Phenylalanine hydroxylase

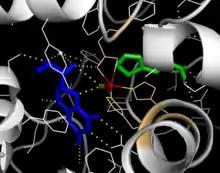
Model of the active site of PAH bound to BH4, ferrous, and a phenylalanine analogue. (from PDB 1KW0) Phenylalanine analogue, BH4, iron, Fe(II)-coordinated His and Glu residues

Formation and cleavage of the iron-peroxypterin bridge. Although evidence strongly supports Fe(IV)=O as the hydroxylating intermediate, the mechanistic details underlying the formation of the Fe(II)-O-O-BH bridge prior to heterolytic cleavage remain controversial. Two pathways have been proposed based on models that differ in the proximity of the iron to the pterin cofactor and the number of water molecules assumed to be iron-coordinated during catalysis. According to one model, an iron dioxygen complex is initially formed and stabilized as a resonance hybrid of FeO and FeO. The activated O then attacks BH, forming a transition state characterized by charge separation between the electron-deficient pterin ring and the electron-rich dioxygen species. The Fe(II)-O-O-BH bridge is subsequently formed. On the other hand, formation of this bridge has been modeled assuming that BH4 is located in iron's first coordination shell and that the iron is not coordinated to any water molecules. This model predicts a different mechanism involving a pterin radical and superoxide as critical intermediates. Once formed, the Fe(II)-O-O-BH bridge is broken through heterolytic cleavage of the O-O bond to Fe(IV)=O and 4a-hydroxytetrahydrobiopterin; thus, molecular oxygen is the source of both oxygen atoms used to hydroxylate the pterin ring and phenylalanine.